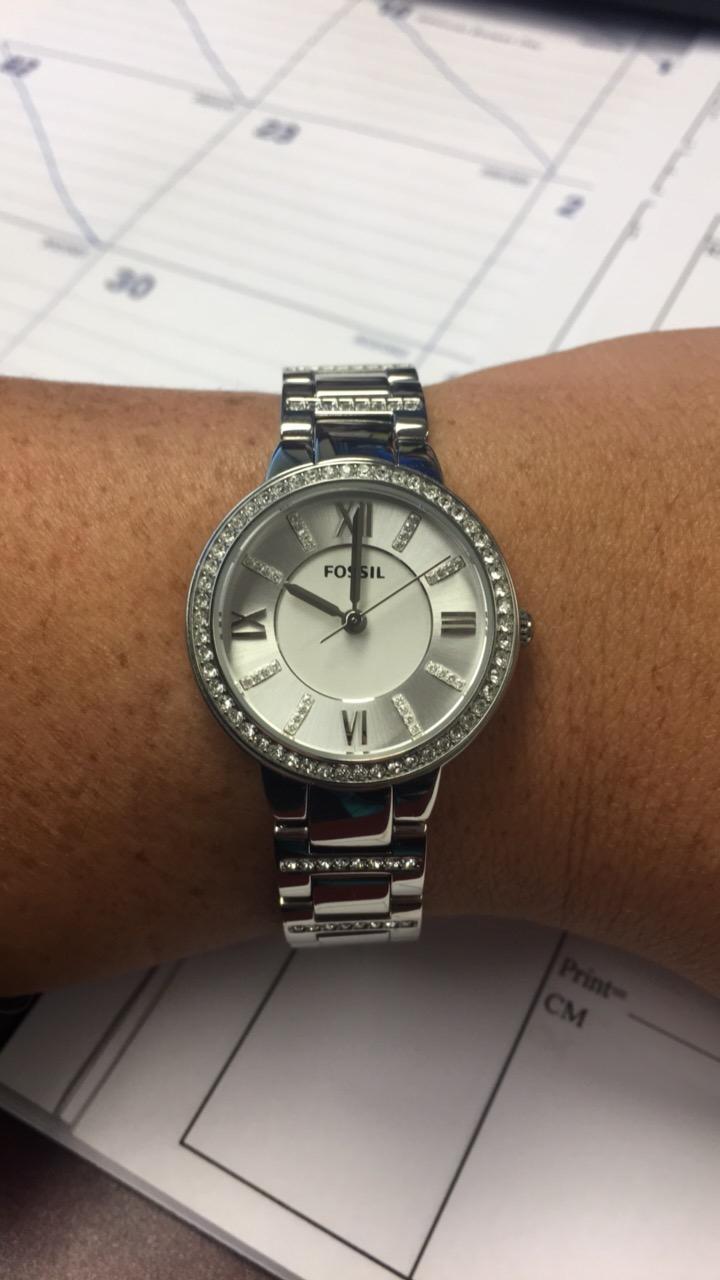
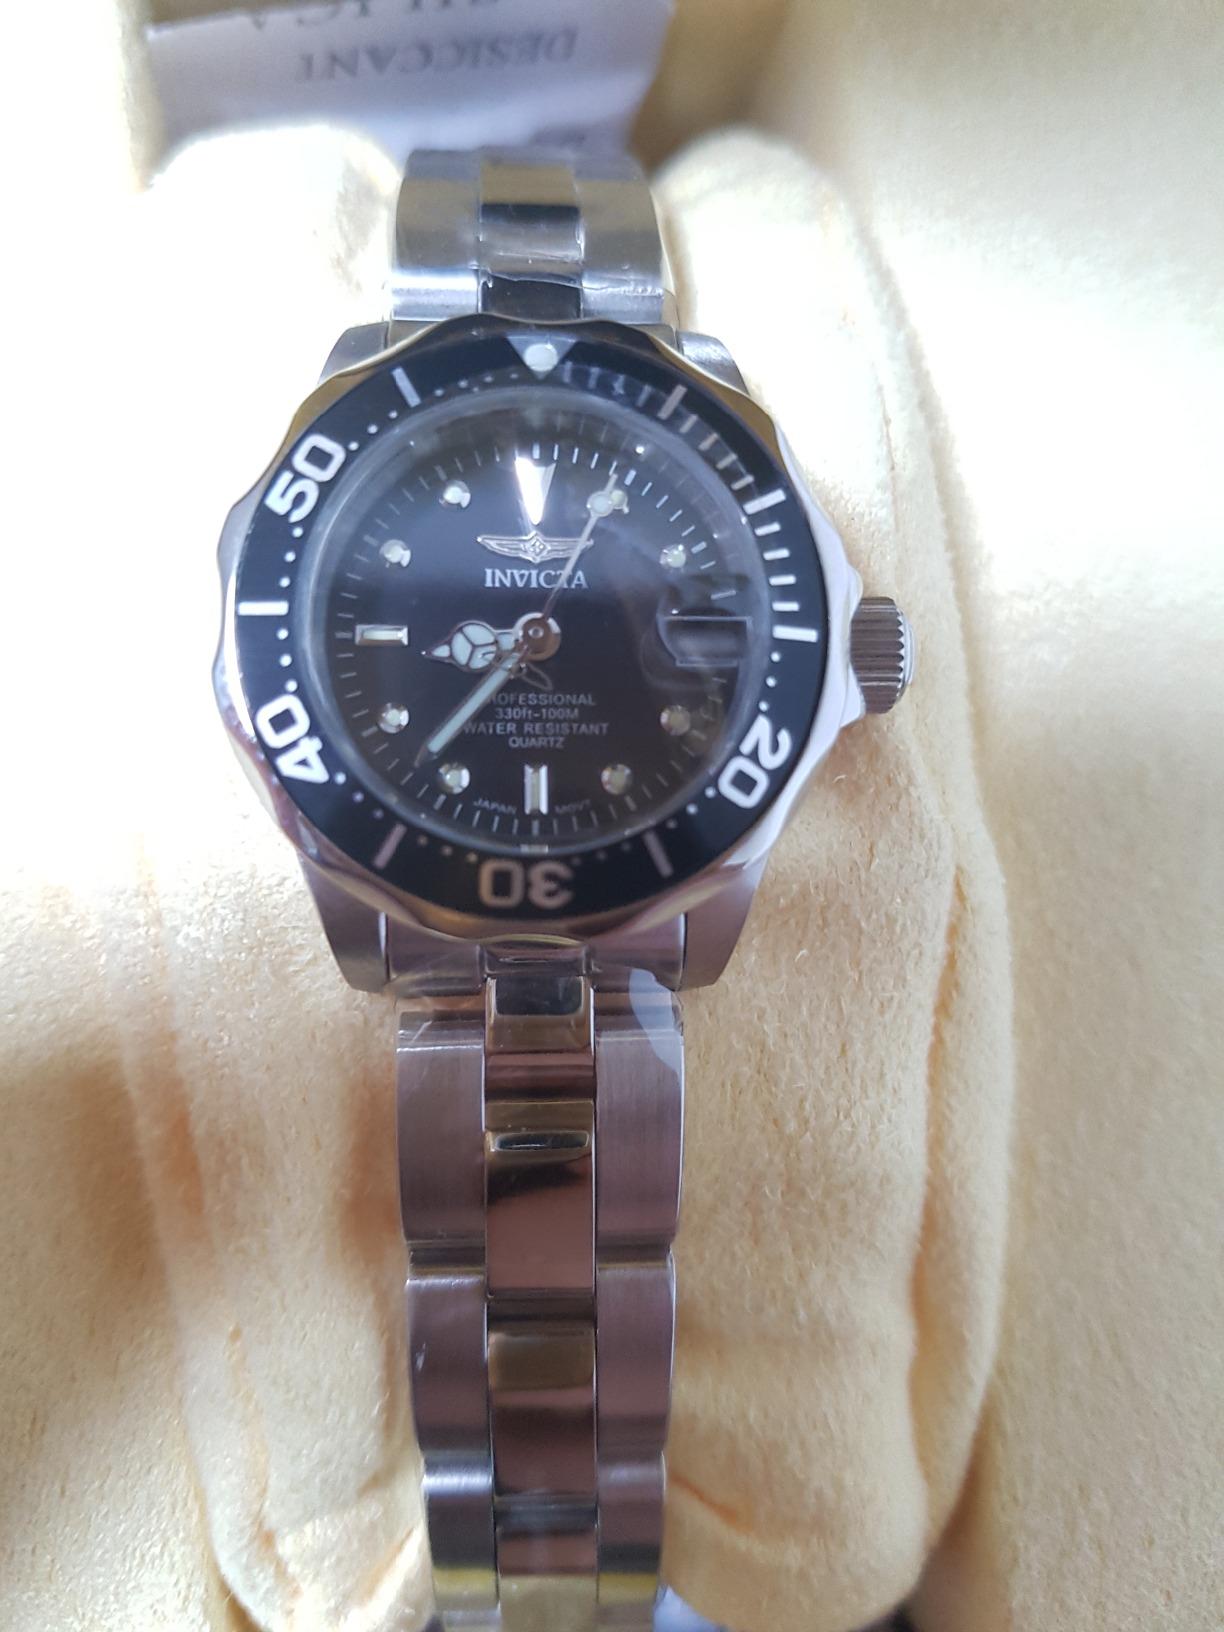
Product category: accessories_watch
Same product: no